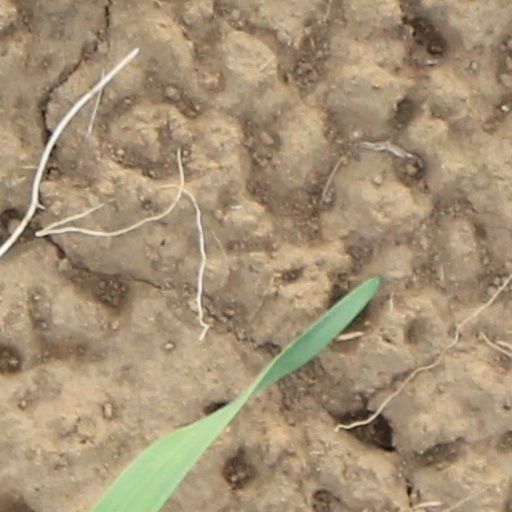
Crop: wheat